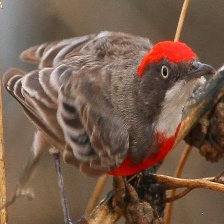
Species: CRIMSON CHAT
Scientific name: EPTHIANURA TRICOLOR